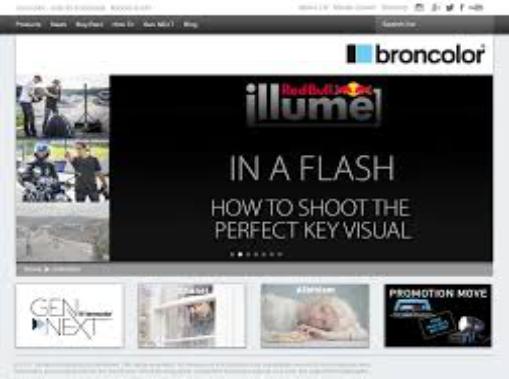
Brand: Bron Elektronik
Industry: Electronic